Vicar Water

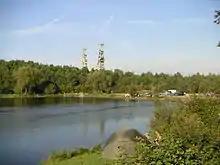
View towards the car parking area with Clipstone Colliery headstocks in background

The river starts at a series of small lakes, at the western edge of the country park. They occupy the site of a larger artificial lake, marked on the 1885 map as having three sluices into the main channel. The river used to start before the lake, but this area has been affected by railway construction, and a large settling pond was built as part of the mine workings, where the stream once was. The river continues along the southern edge of Clipstone and the northern edge of the country park, to reach the V-shaped Vicar Pond, which is now a coarse fishery. Below the pond, the course is crossed by several redundant railway bridges, once associated with the colliery, and the National Cycle Network Route 6 runs parallel to it. It runs northwards at this point, to reach King's Clipstone, and the remains of the hunting lodge, to pass under the B6030 Mansfield Road, and join the River Maun.